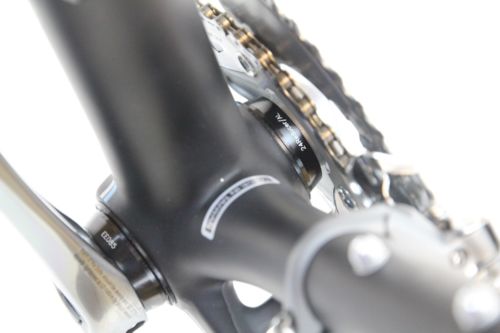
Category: bicycle